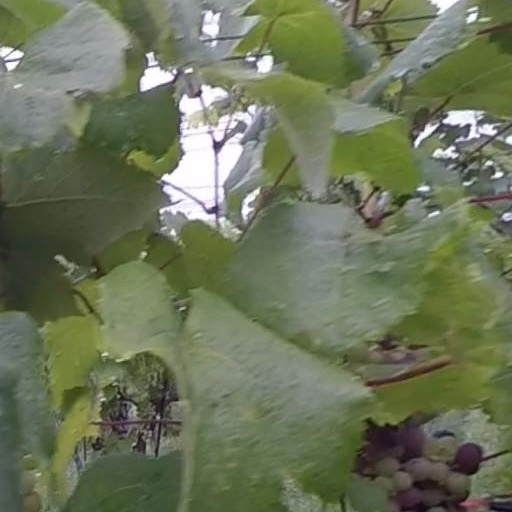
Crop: grape